Harwell computer

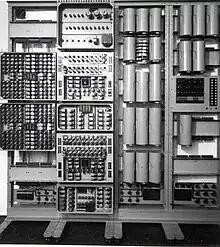
The Harwell Dekatron computer

The Harwell computer, or Harwell Dekatron computer, later known as the Wolverhampton Instrument for Teaching Computing from Harwell (WITCH), is an early British computer of the 1950s based on valves and relays. From 2009 to 2012, it was restored at the National Museum of Computing. In 2013, for the second time, the "Guinness Book of World Records" recognised it as the world's oldest working digital computer, following its restoration. It previously held the title for several years until it was decommissioned in 1973. The museum uses the computer's visual, dekatron-based memory to teach schoolchildren about computers.